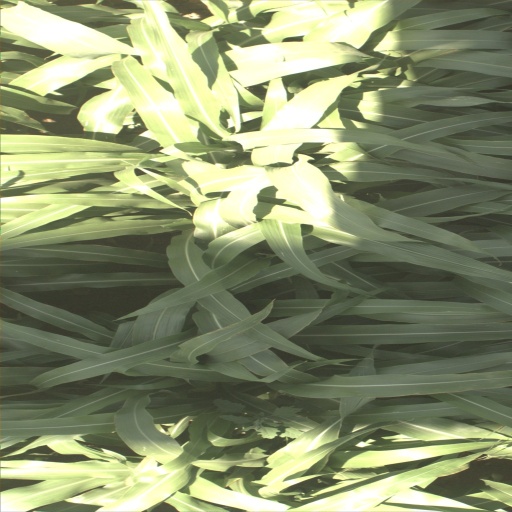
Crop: sorghum